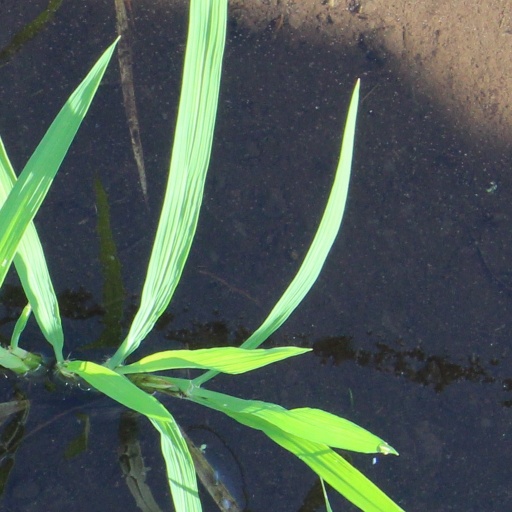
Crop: rice